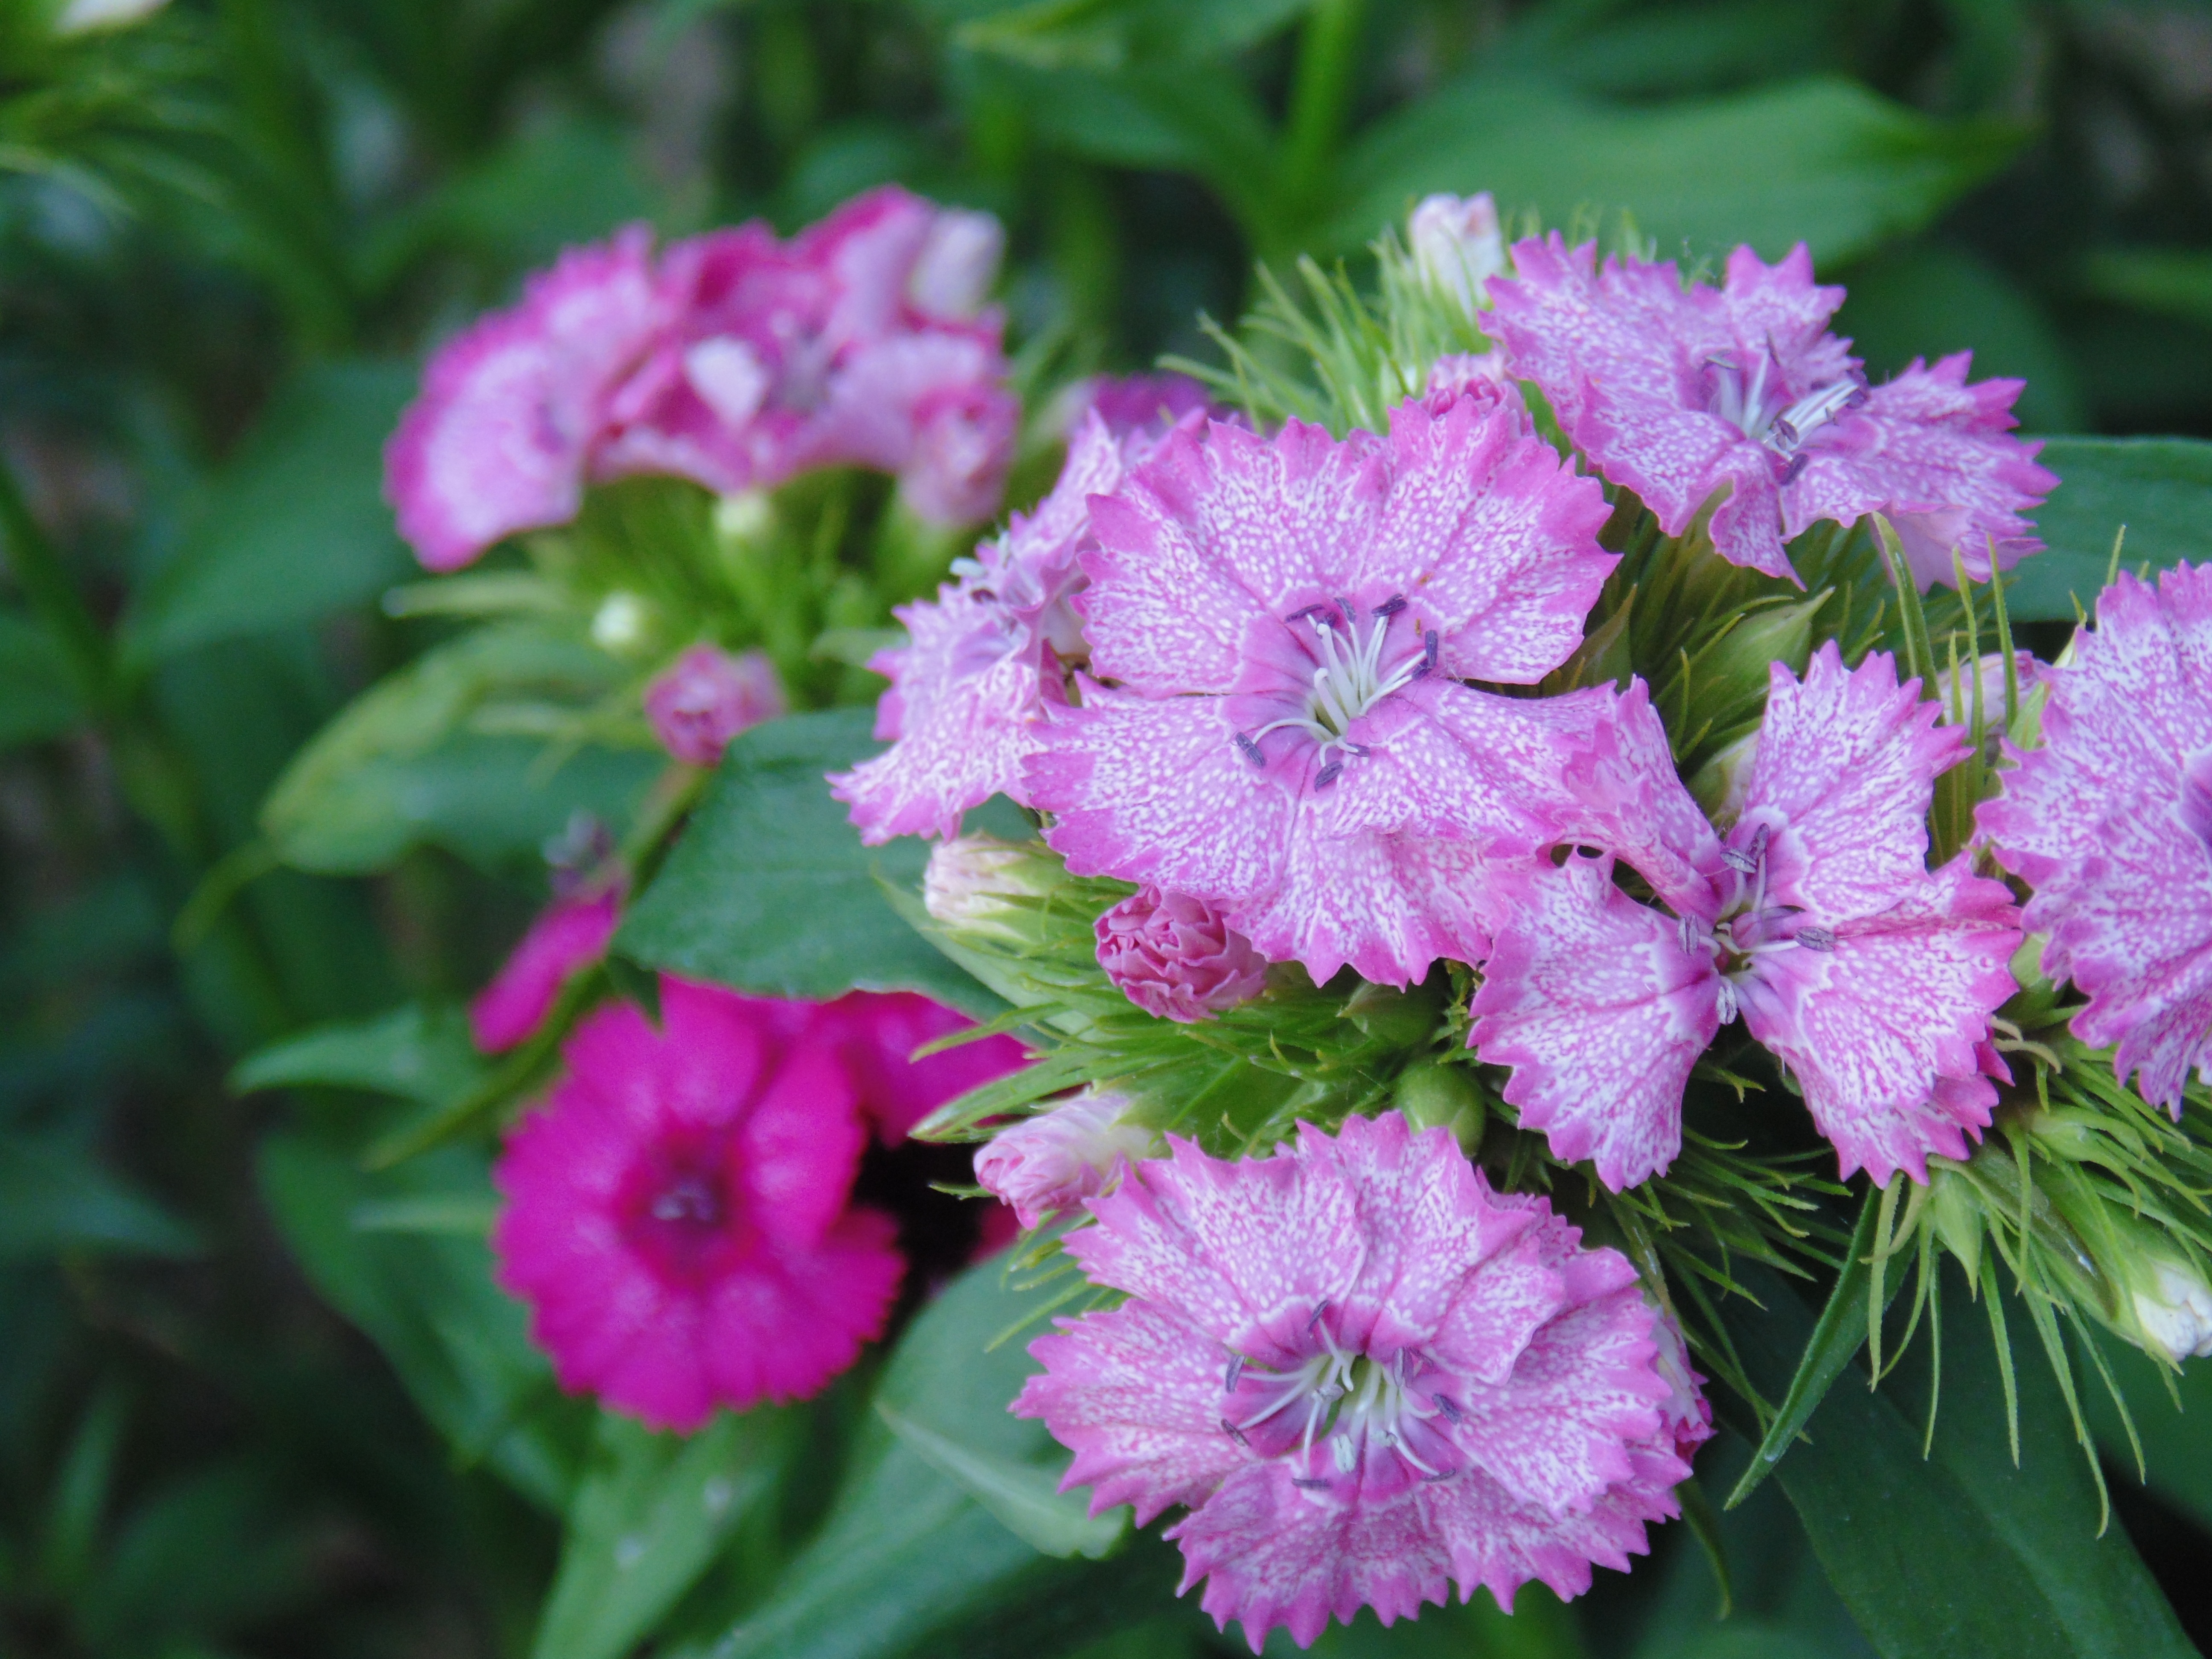
plant, flower, green, herb, botany, pink, flora, flowers, leaves, shrub, carnation, dianthus, green leaves, pestle, flowering plant, small pink flower, annual plant, woody plant, land plant, pink family